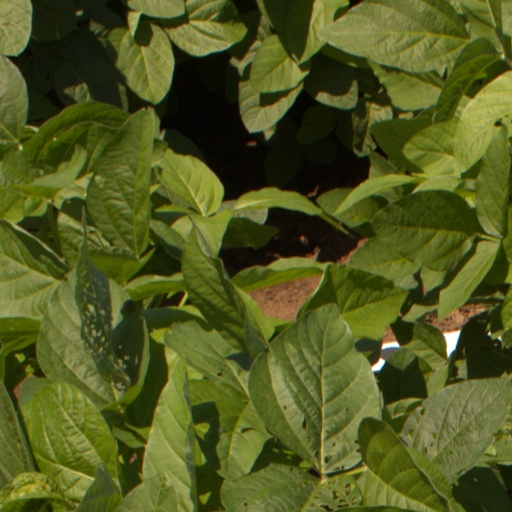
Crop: soybean